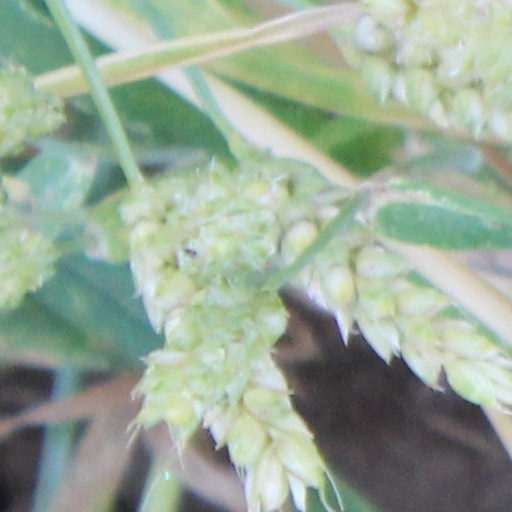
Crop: wheat